Fallen Earth

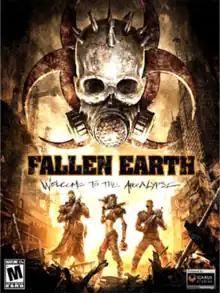

Fallen Earth is a free-to-play massively multiplayer online role-playing game co-developed by Icarus Studios and Fallen Earth. The game takes place in a post-apocalyptic wasteland located around the American Grand Canyon. "Fallen Earth"'s gameplay features elements of both first-person shooter and role-playing video games, first-person/third person views, hundreds of items, including improvised equipment and weapons, a variety of functional vehicles, a real-time, in-depth crafting system (which includes vehicles), various skills and abilities, factions and tactical PvP, all existing within 1000 square kilometers of usable terrain based on real-world topographical maps of the area. The game was released on September 22, 2009. Two years later, GamersFirst purchased the intellectual property and made the game free to play. It was acquired by the publisher Little Orbit in 2018. Two years following its initial shutdown, "Fallen Earth"'s servers were brought back online on October 28, 2021, as a free to play classic server.